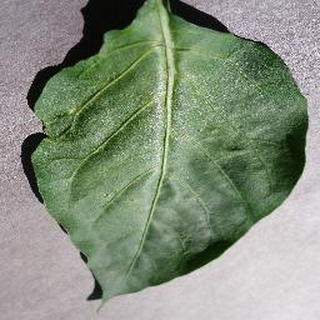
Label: healthy_bell_pepper